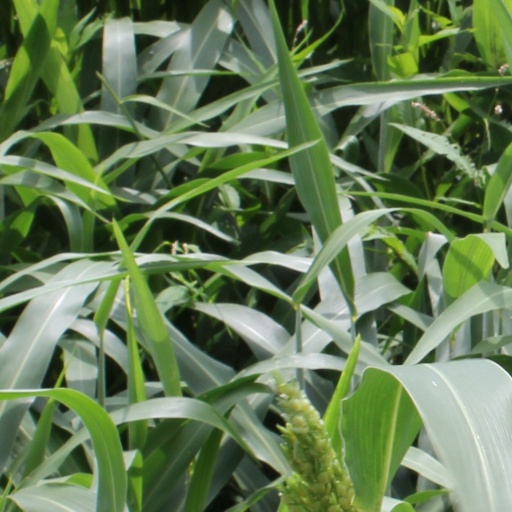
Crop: sorghum